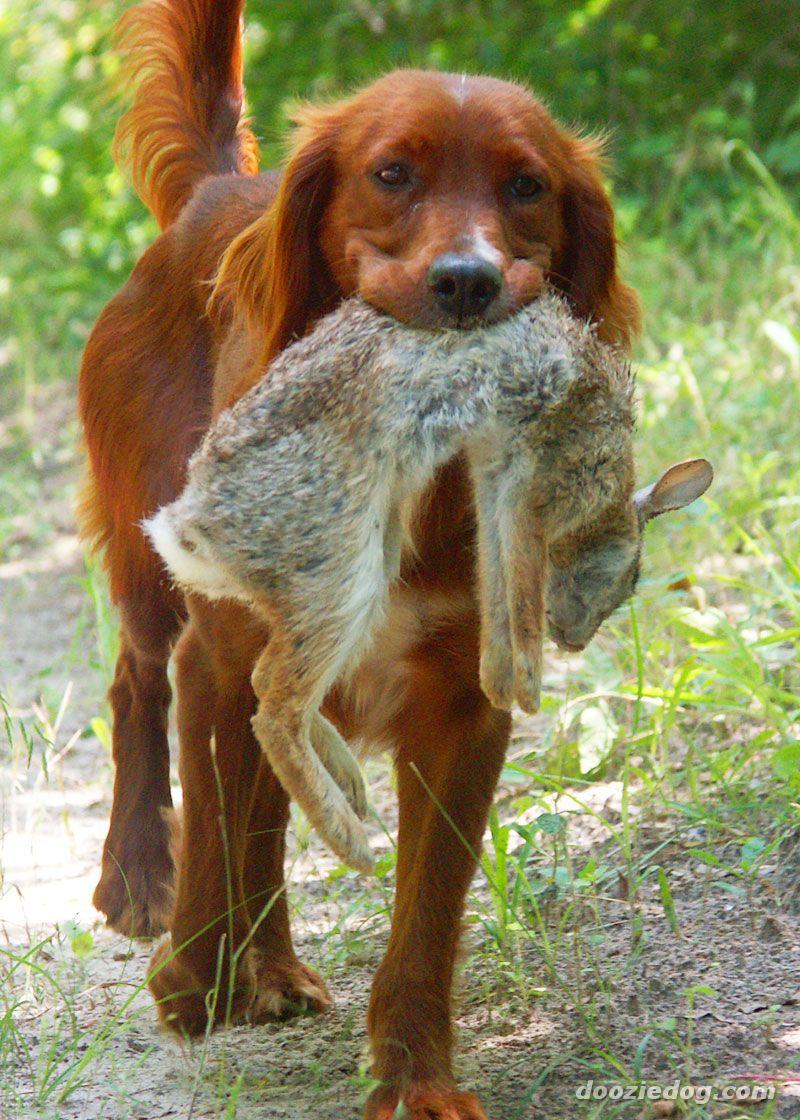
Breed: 207-n000011-Irish_setter